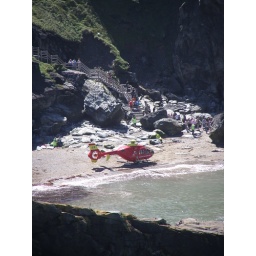
tintagel castle - rescue helicopter landing on the beach beside Merlin's cave